Health economics

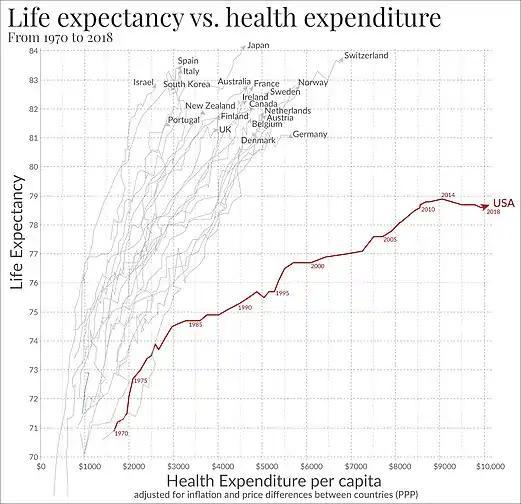
Life expectancy vs healthcare spending of rich OECD countries. US average of $10,447 in 2018.

Health economics is a branch of economics concerned with issues related to efficiency, effectiveness, value and behavior in the production and consumption of health and healthcare. Health economics is important in determining how to improve health outcomes and lifestyle patterns through interactions between individuals, healthcare providers and clinical settings. Health economists study the functioning of healthcare systems and health-affecting behaviors such as smoking, diabetes, and obesity.